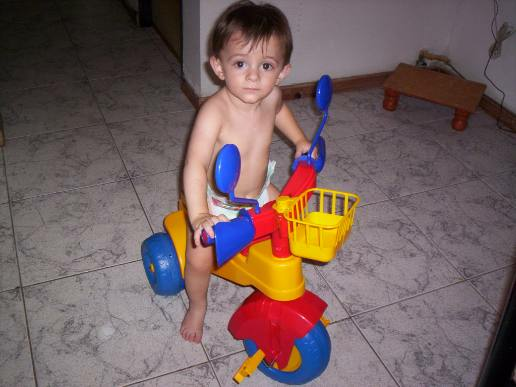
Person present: Yes